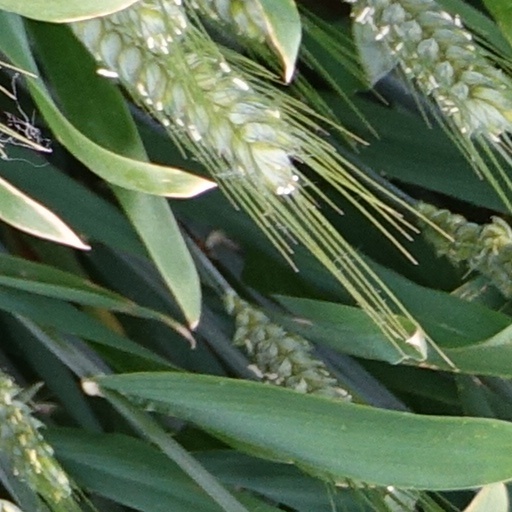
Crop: wheat